Daisy Ridley

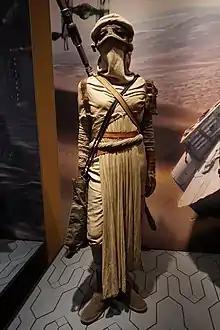
Ridley's costume from "", on display at the Detroit Institute of Arts

In April 2014, the casting of Ridley as Rey, one of the lead characters in "", was announced. She was cast for the film in February 2014. At the time of her casting she was, according to "Rolling Stone", a "total unknown". Her choice by director J. J. Abrams was seen as a repeat of George Lucas' move of casting relatively unknown actors for the lead roles in the first "Star Wars" film in 1977.